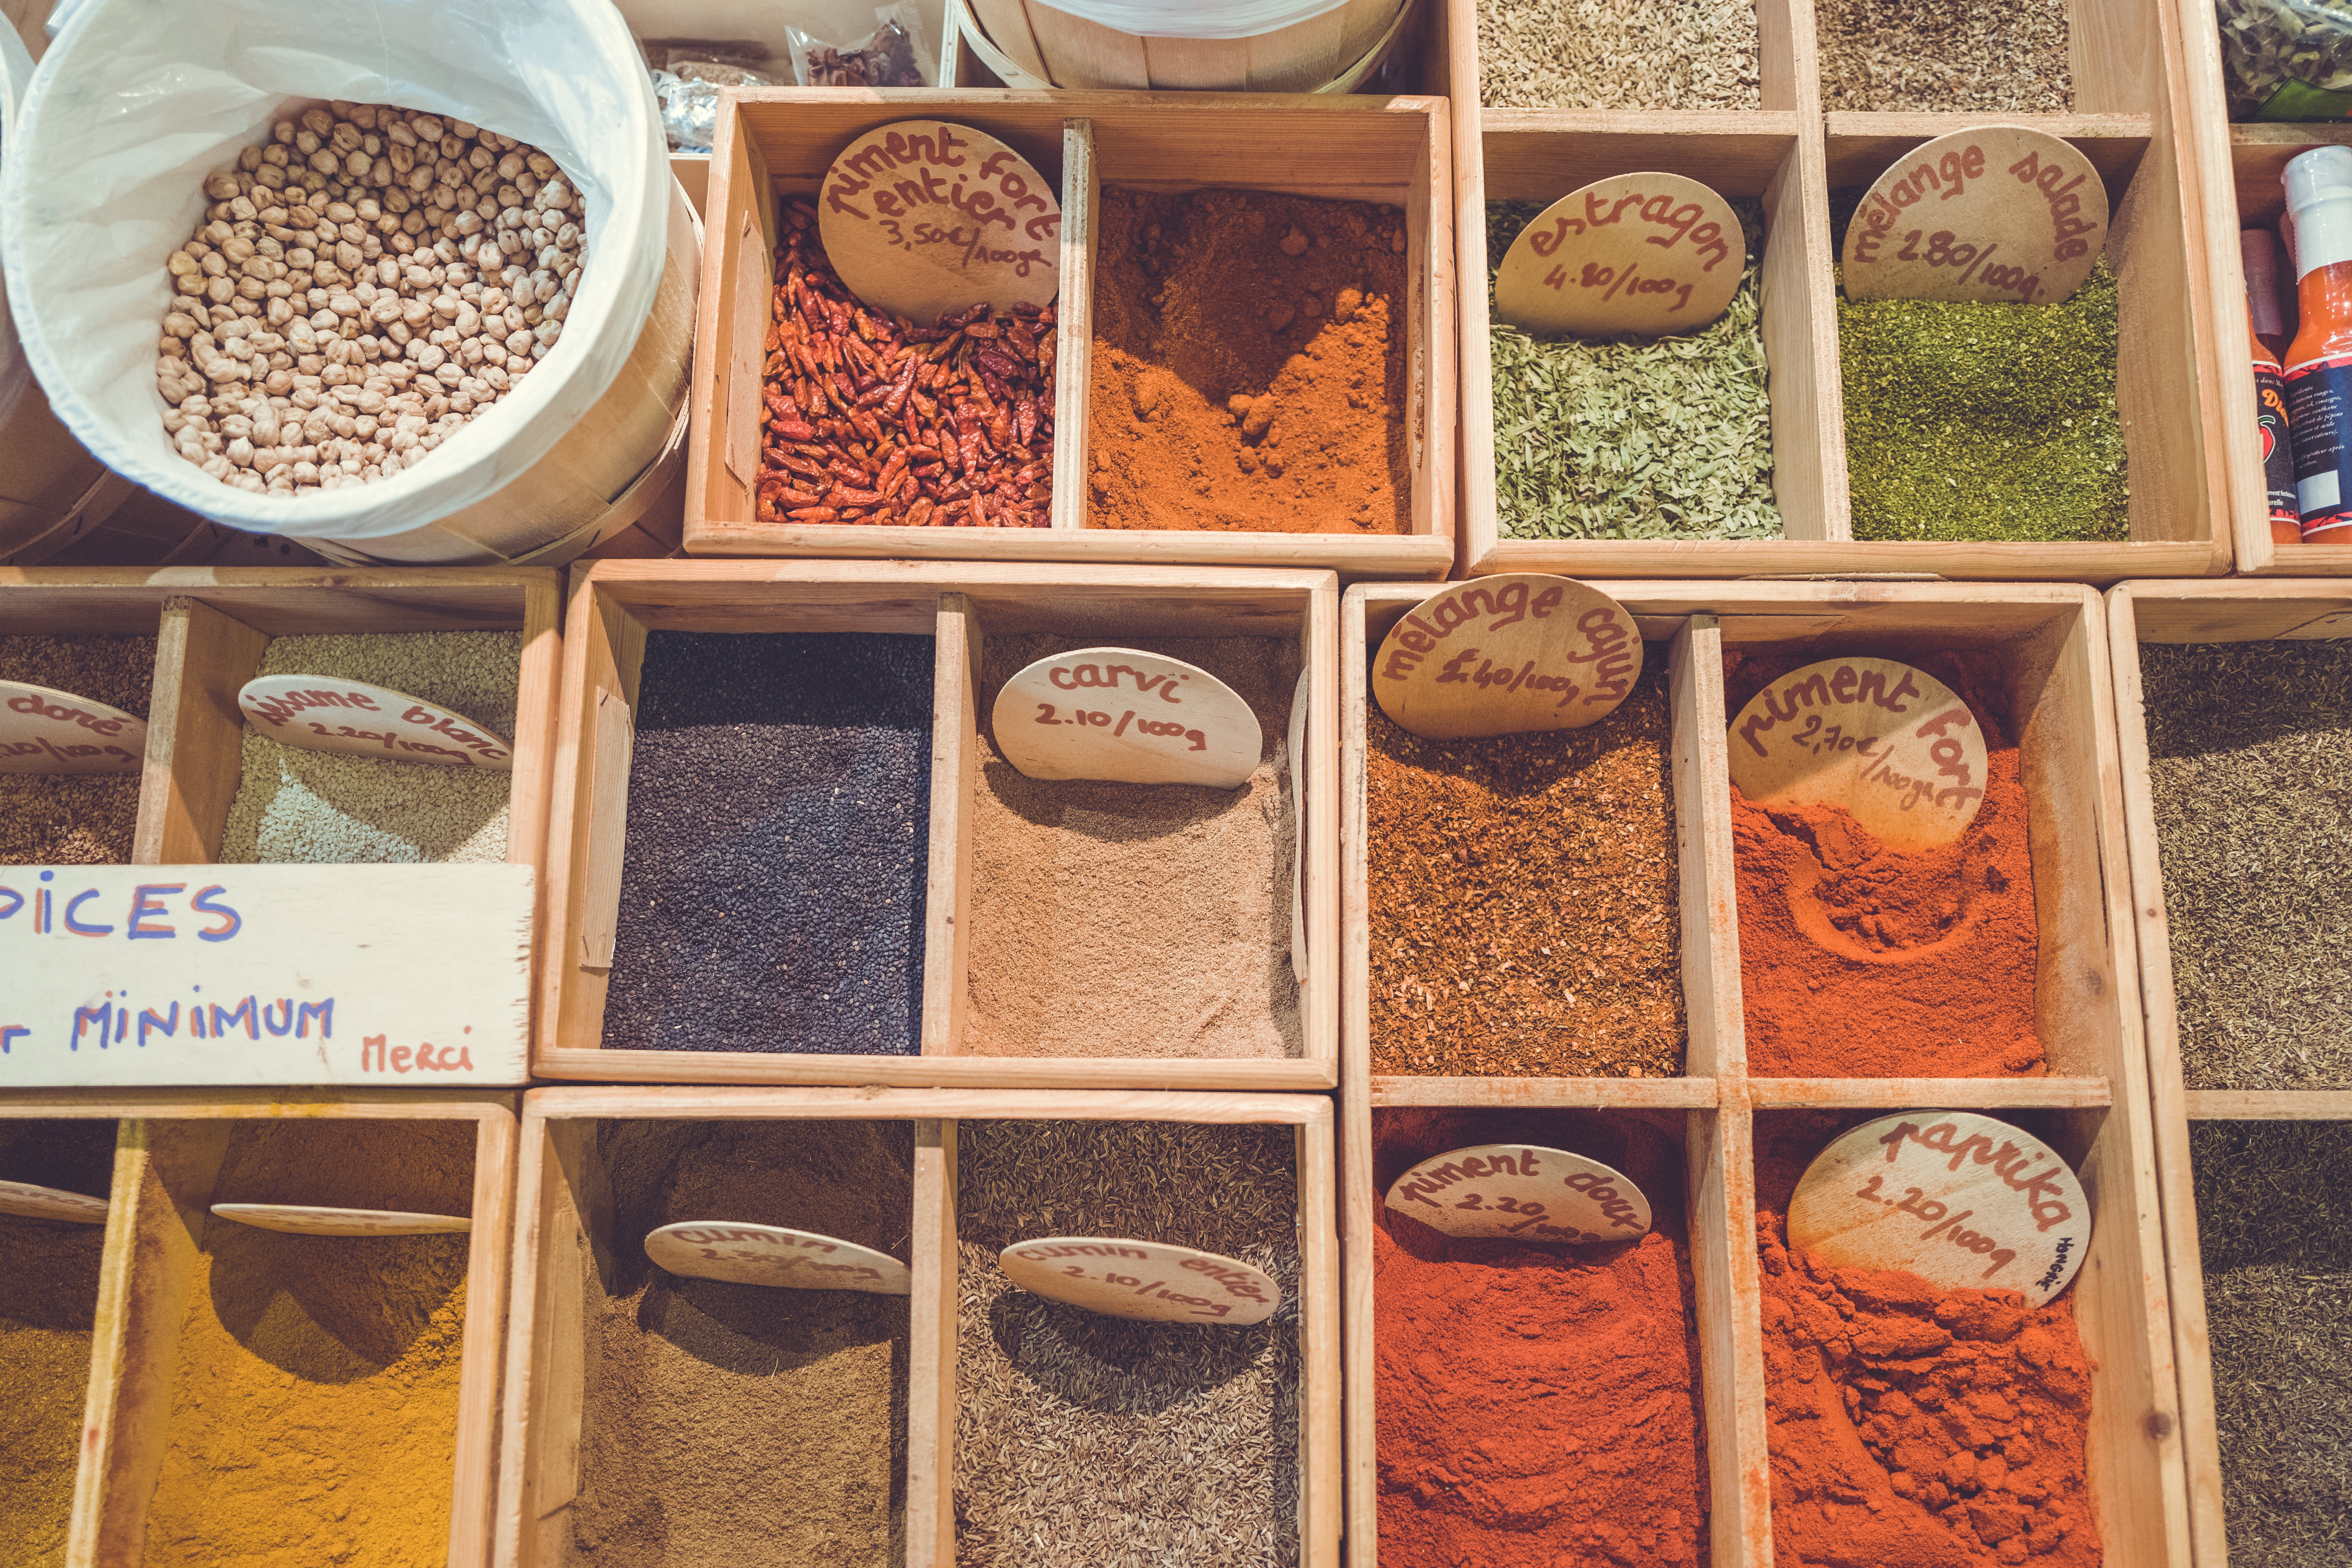
dry, shop, food, collection, produce, color, market, box, powder, baking, healthy, dessert, public space, container, spices, stock, ginger, assortment, ingredients, flavor, option